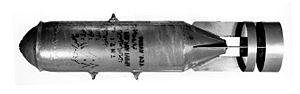
Une bombe à fragmentation est une bombe aérienne qui explose avant d'atteindre sa cible ou à l'impact en libérant des milliers d'éclats qui se propagent à haute vitesse dans des directions aléatoires ou précises en fonction des effets désirés. Il s'agit d'une arme de conception simple peu chère à produire.